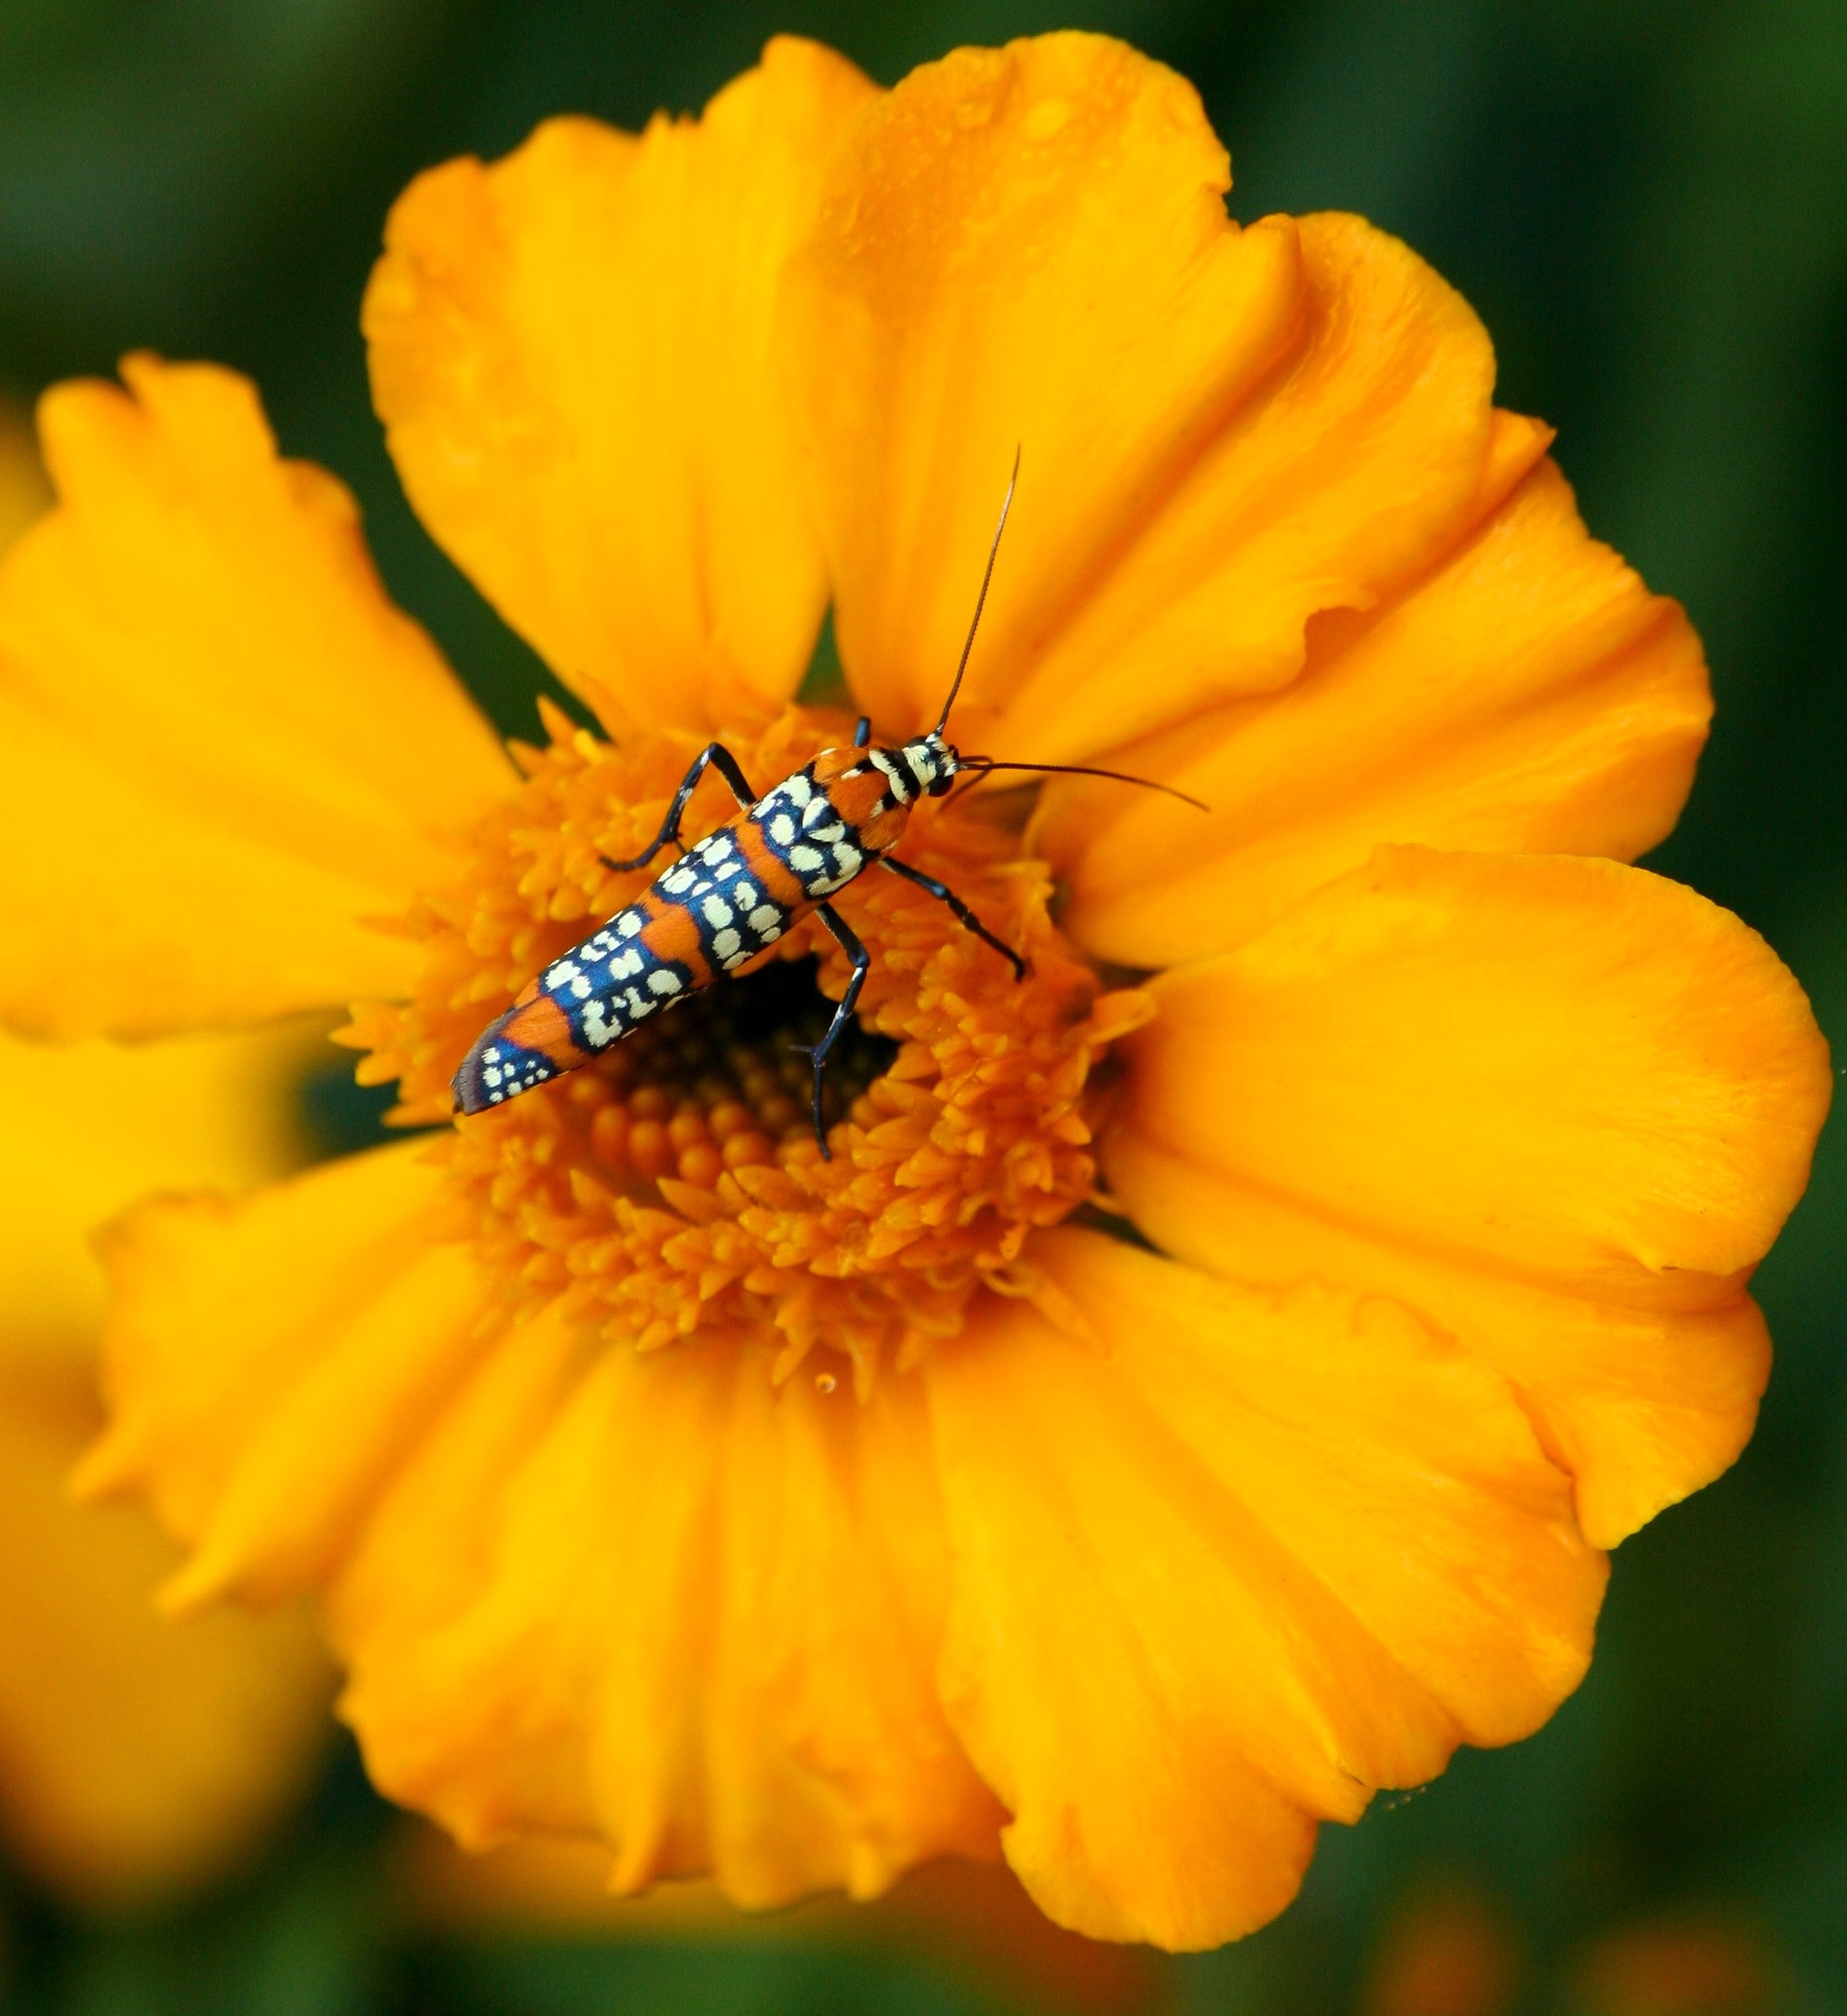
nature, plant, photography, flower, petal, bloom, summer, orange, pollen, herb, insect, bug, botany, blooming, moth, yellow, flora, fauna, invertebrate, wildflower, close up, bee, nectar, macro photography, flowering plant, calendula, annual plant, plant stem, land plant, ailanthus webworm moth, atteva aurea